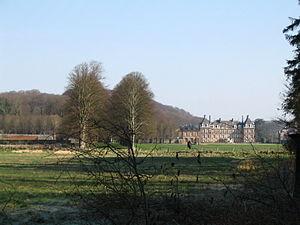
Le château de Cany, à Cany-Barville, France
Cet article recense les châteaux et manoirs de la Seine-Maritime, en France.